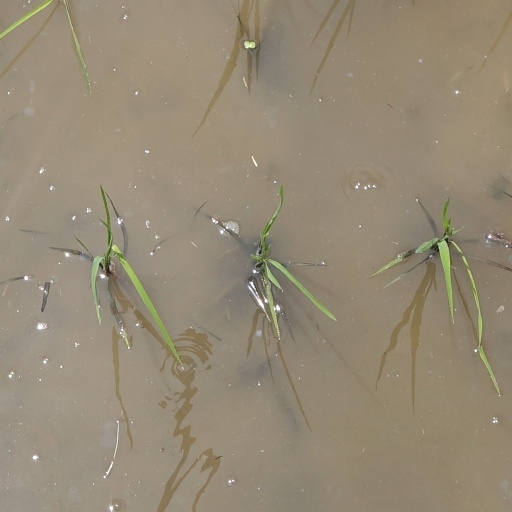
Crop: rice